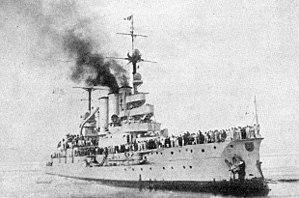
Le SMS Elsaß est le deuxième cuirassé pré-dreadnought de la classe Braunschweig de la marine impériale allemande. Il a été lancé en 1903. Il a pour sister-ships les SMS Braunschweig, SMS Hessen, SMS Preußen et SMS Lothringen. Il est affecté après la Première Guerre mondiale à la Reichsmarine.